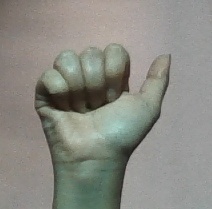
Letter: dhad